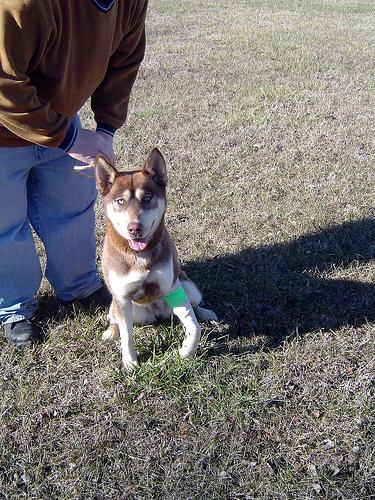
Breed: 232-n000083-Eskimo_dog